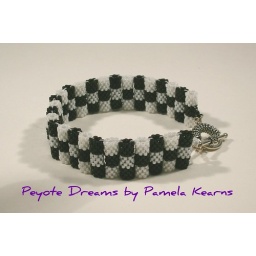
Tubes of peyote stitch using delica beads in simple black and white. Finished with sterling silver toggle clasp.